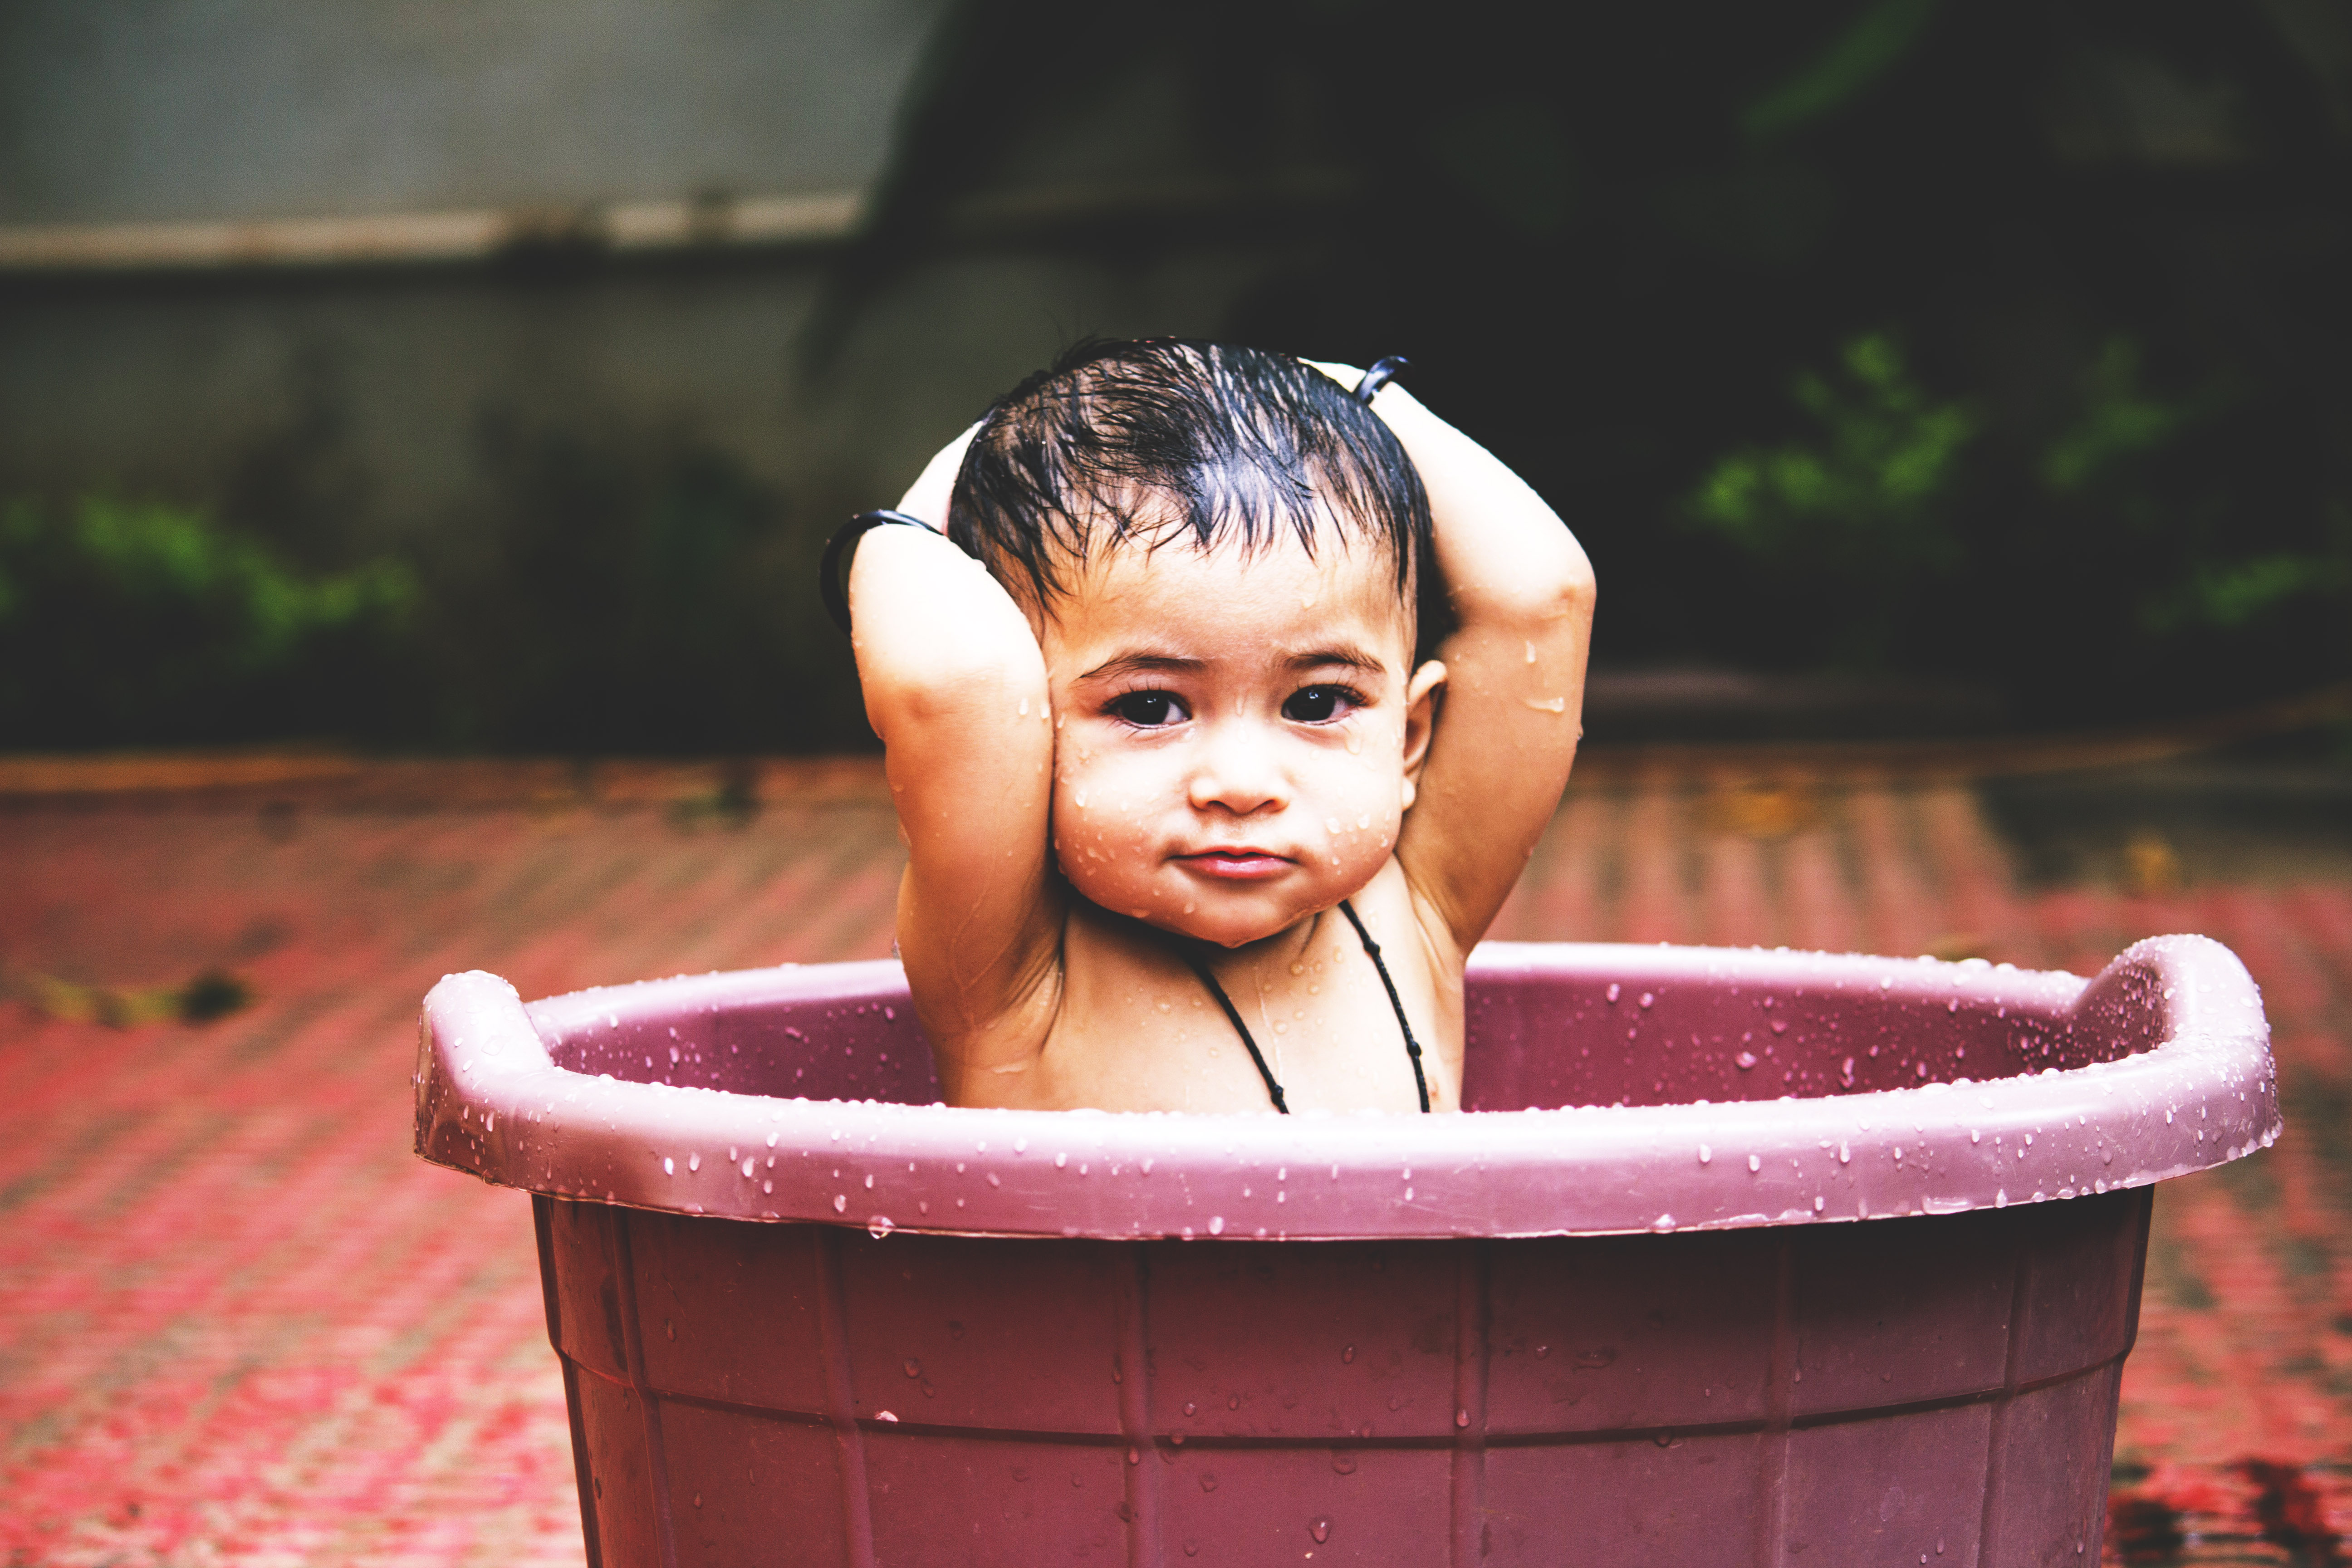
water, bathing, face, child, pink, bathtub, fun, washing, smile, summer, leisure, happy, baby bathing, vacation, jacuzzi, play